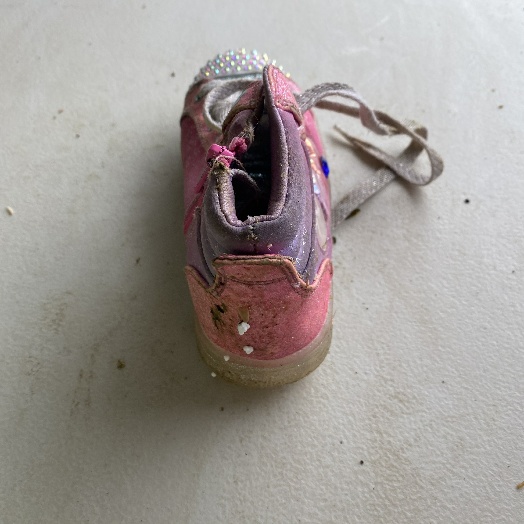
Label: Textile Trash